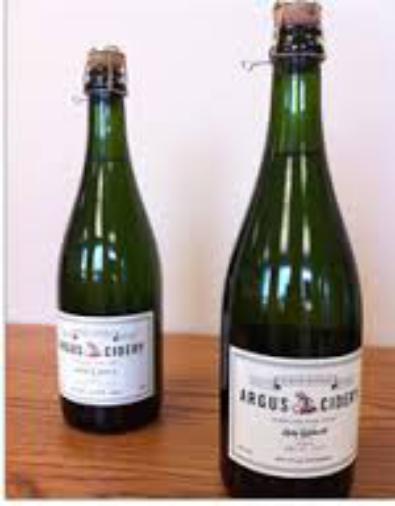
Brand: Argus Cider
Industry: Food